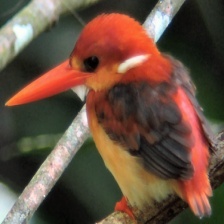
Species: RUFOUS KINGFISHER
Scientific name: CHLOROCERYLE INDA